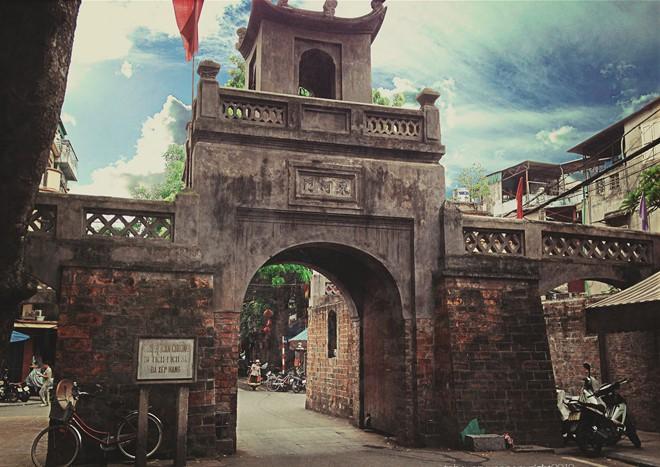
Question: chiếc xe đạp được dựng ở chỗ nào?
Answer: chiếc xe đạp được dựng cạnh cái bảng thông tin ở bên trái cánh cổng